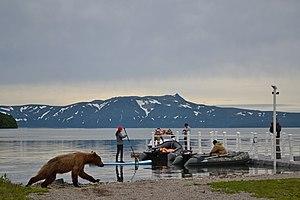
L'ours brun du Kamtchatka, également appelé ours brun d'Extrême-Orient, est une sous-espèce d'ours brun originaire du district d'Anadyrsky, de la péninsule du Kamtchatka, de l'Île Karaguinski, des îles Kouriles, de la bande côtière à l'ouest de la mer d'Okhotsk vers le sud jusqu'aux Monts Stanovoï et des Îles Chantar en Extrême-Orient. En dehors de l'ex-Union soviétique, la sous-espèce se trouve sur l'île Saint-Laurent dans la mer de Béring. Il est étroitement apparenté à un clade d'ours bruns d'Alaska et du nord-ouest de l'Amérique du Nord, et serait l'ancêtre de l'Ours kodiak.